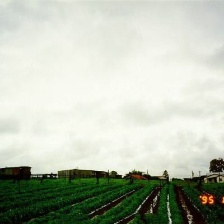
Cloud type: Stratus